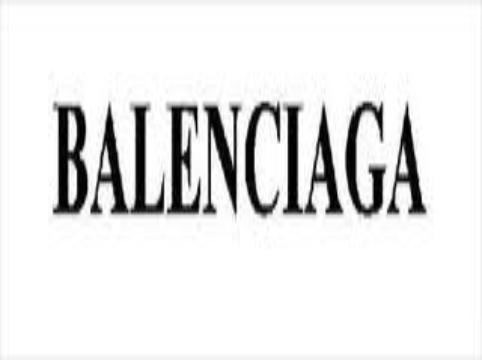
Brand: Balenciaga
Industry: Clothes